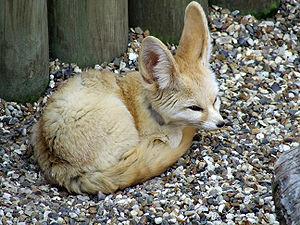
Renard est un terme ambigu qui désigne le plus souvent en français les canidés du genre Vulpes, le plus commun étant le Renard roux. Toutefois, par similitude physique, le terme est aussi employé pour désigner des canidés appartenant à d'autres genres, comme les genres Atelocynus, Cerdocyon, Dusicyon, Otocyon, Lycalopex et Urocyon.